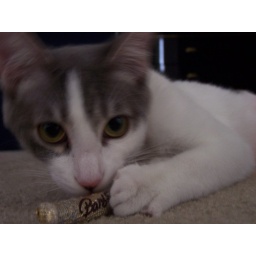
All this horror business! my mirrors are black - you don't go in the bathroom with me.